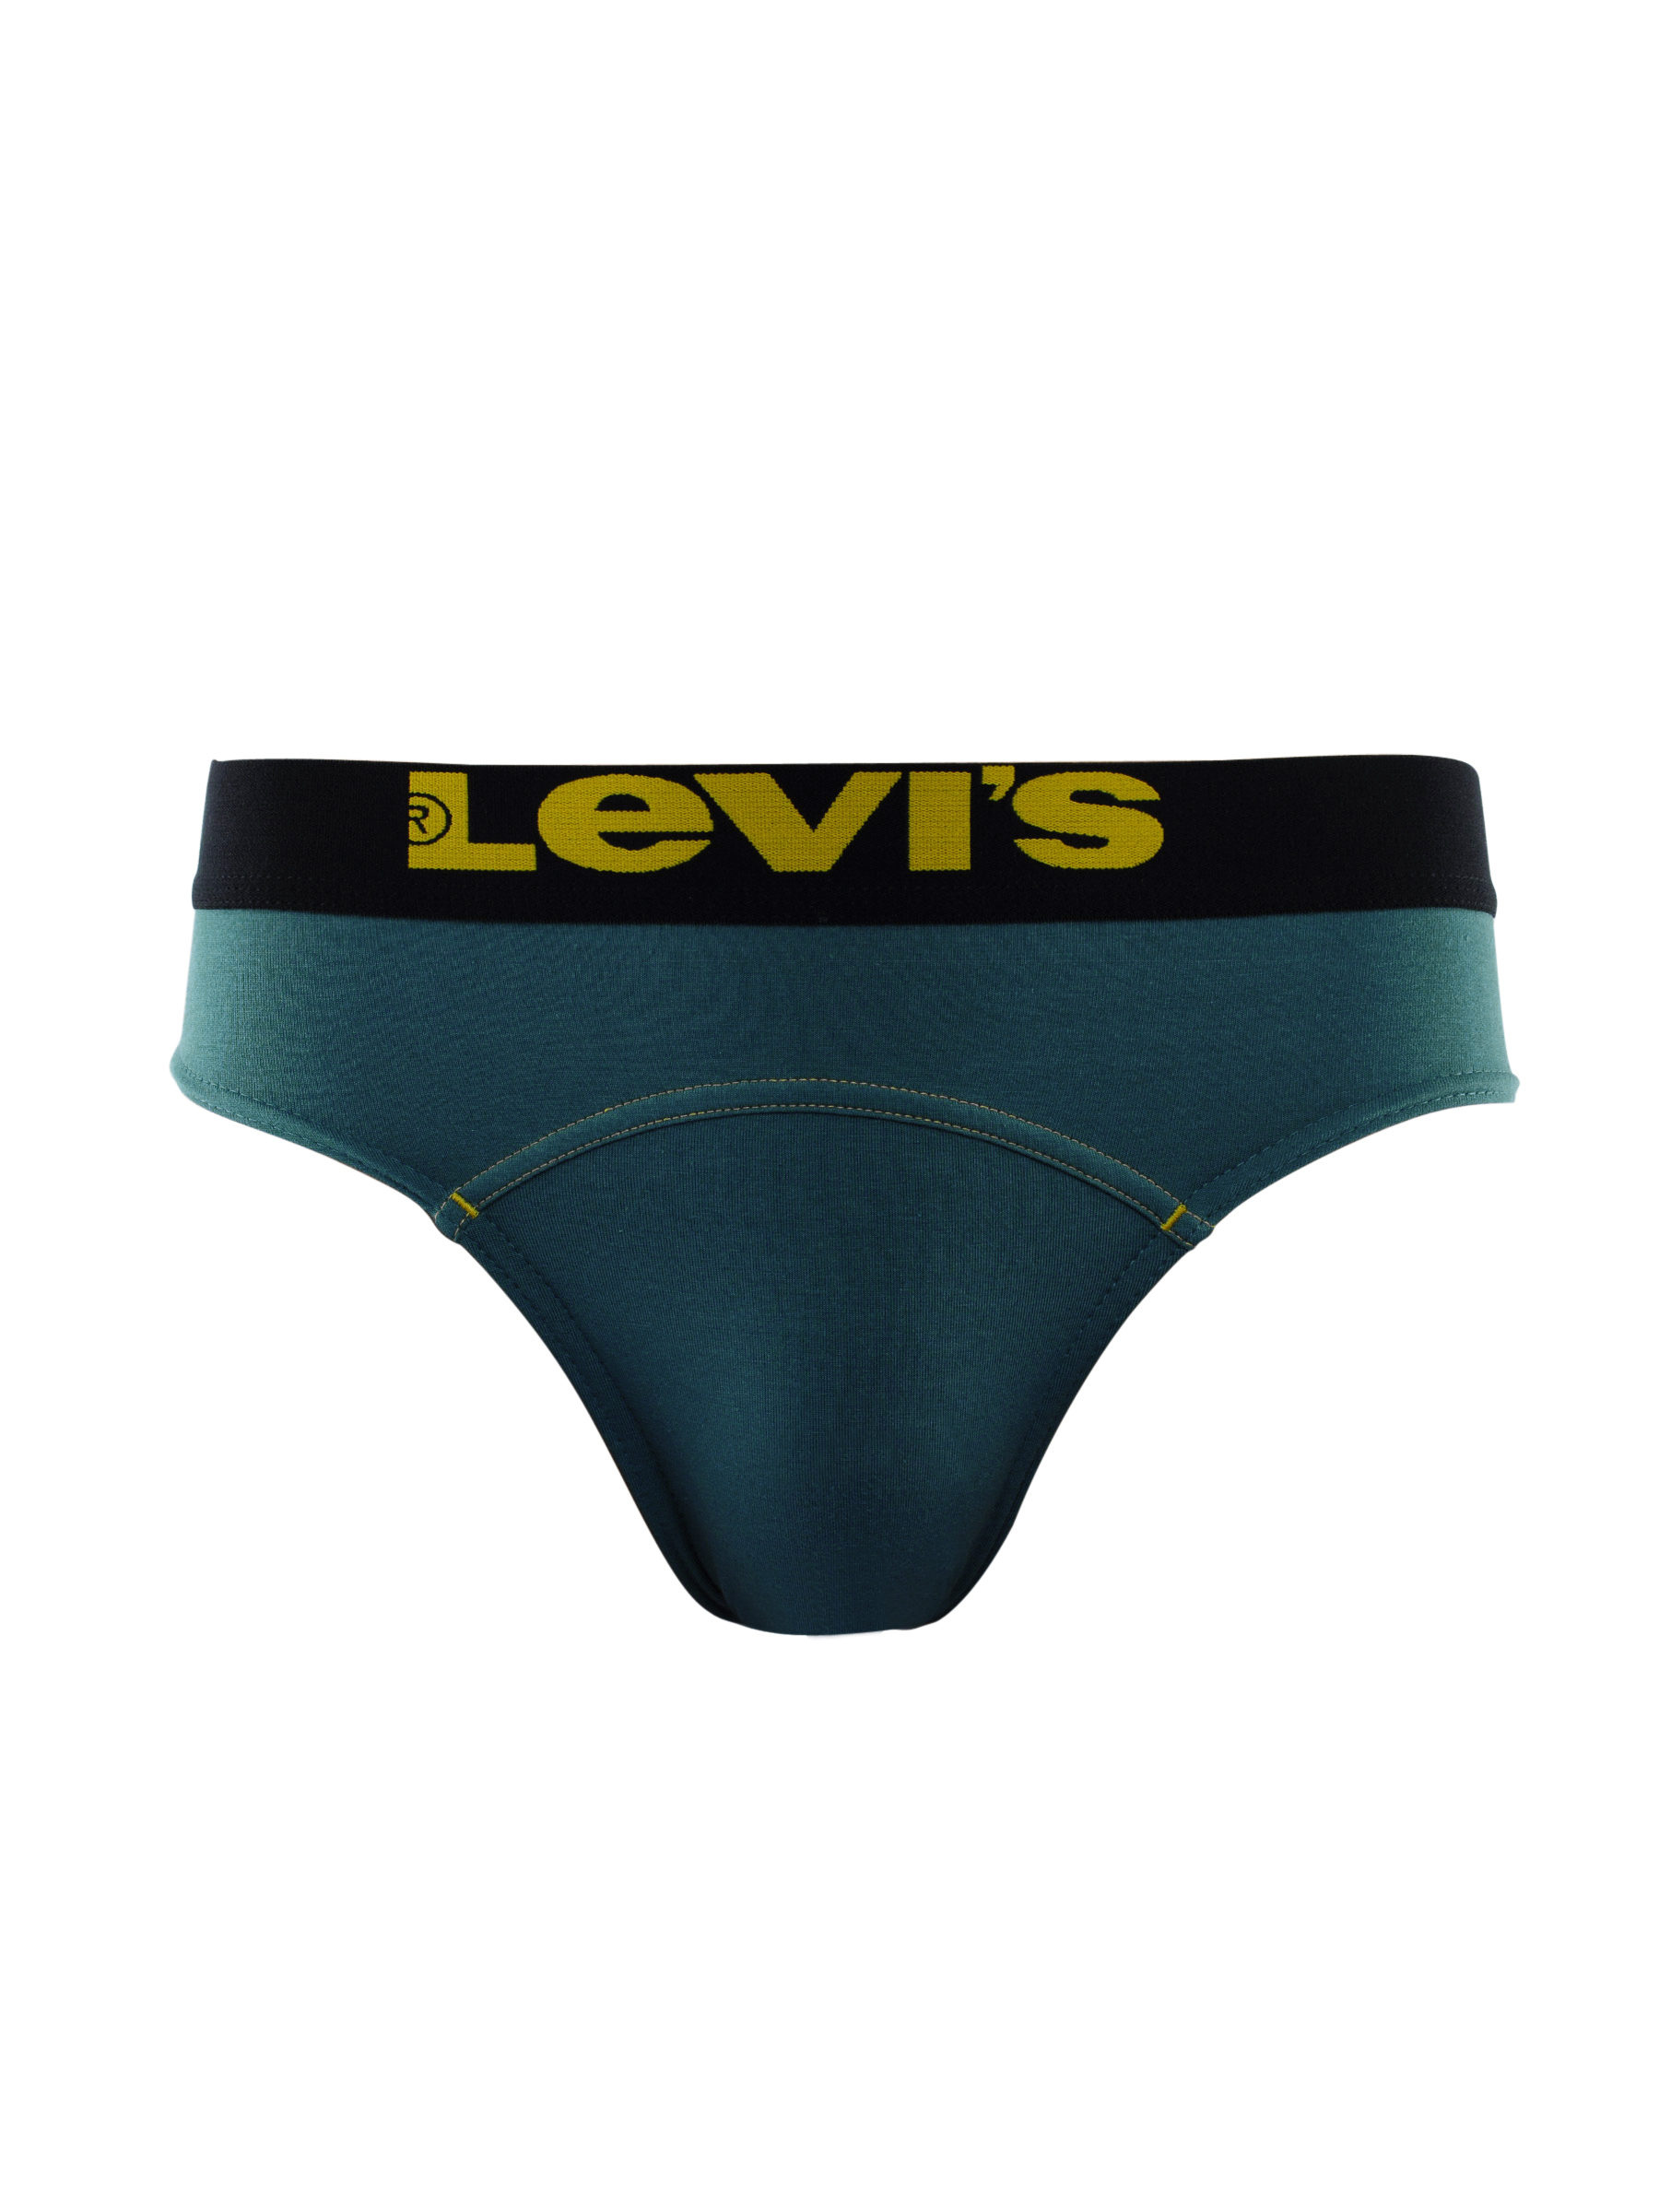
Levis Men Blue Brief
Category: Apparel / Innerwear / Briefs
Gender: Men
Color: Blue
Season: Summer 2016
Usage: Casual